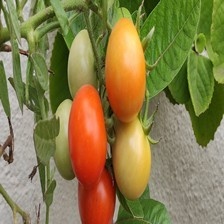
Label: tomato